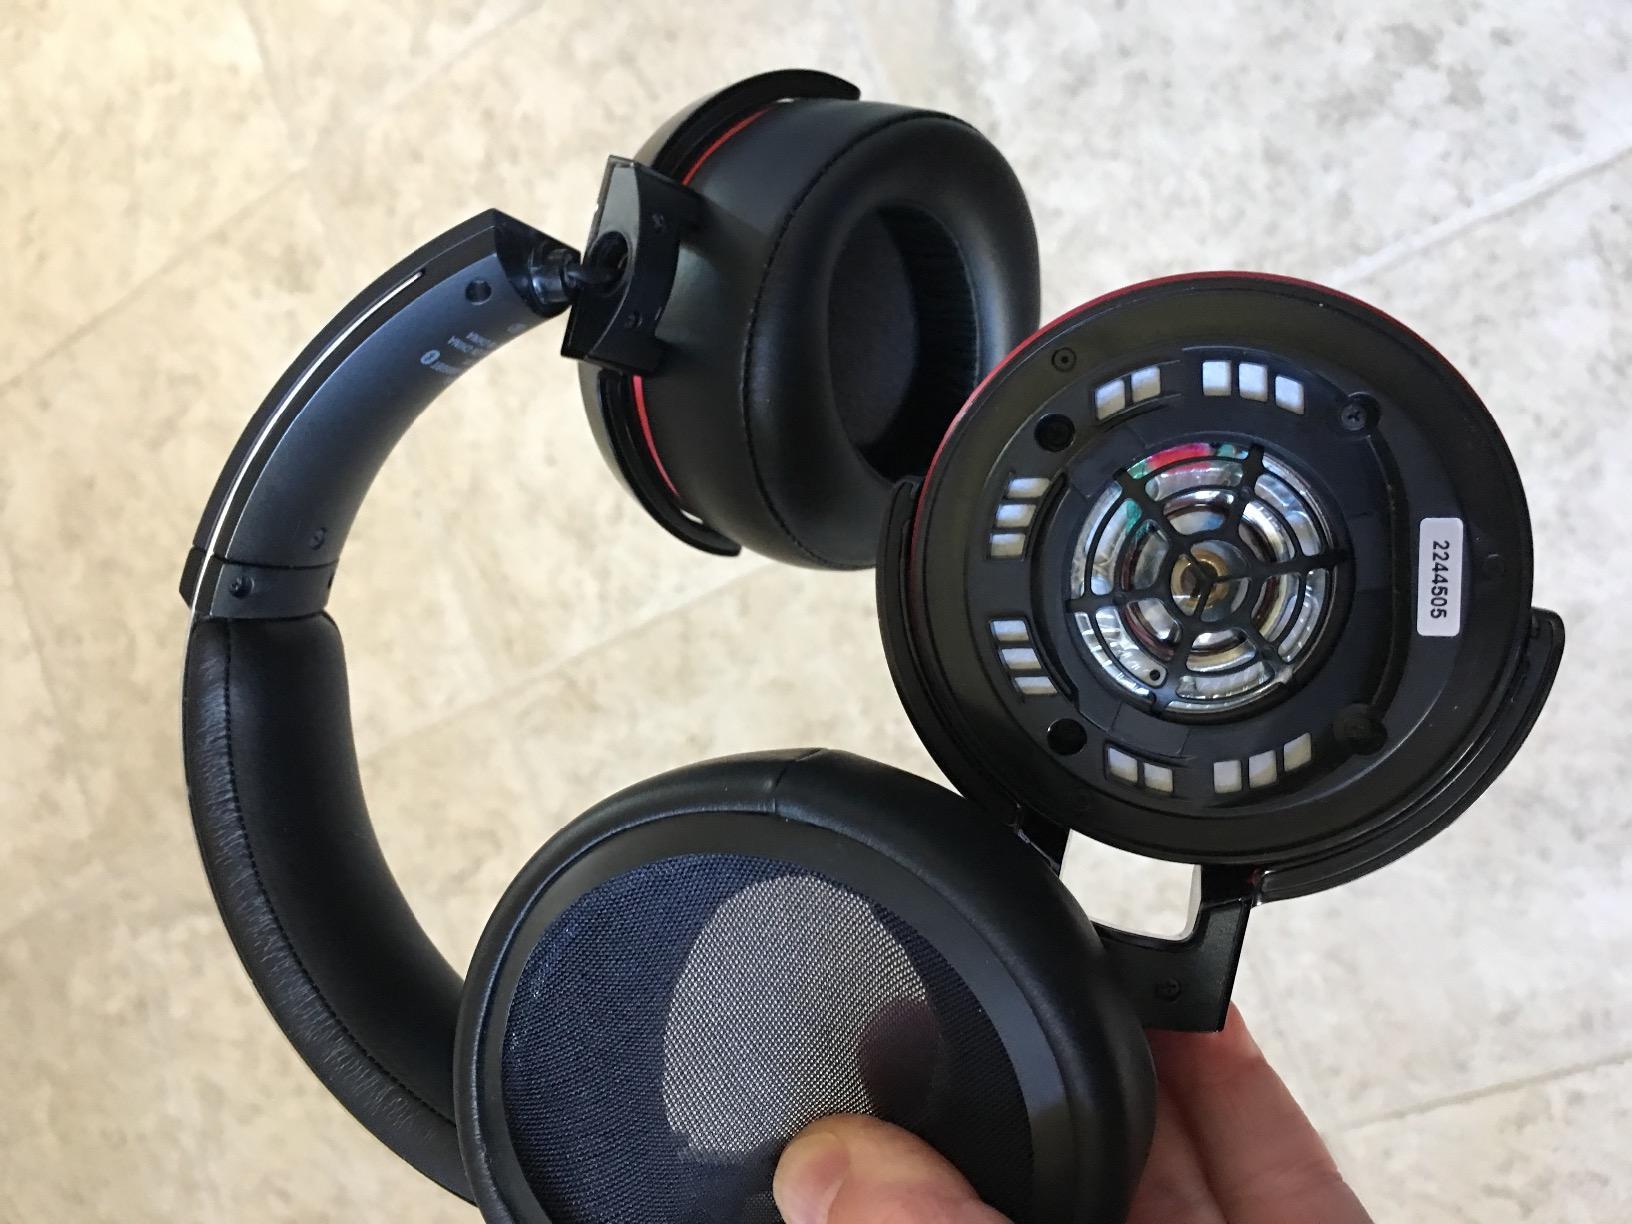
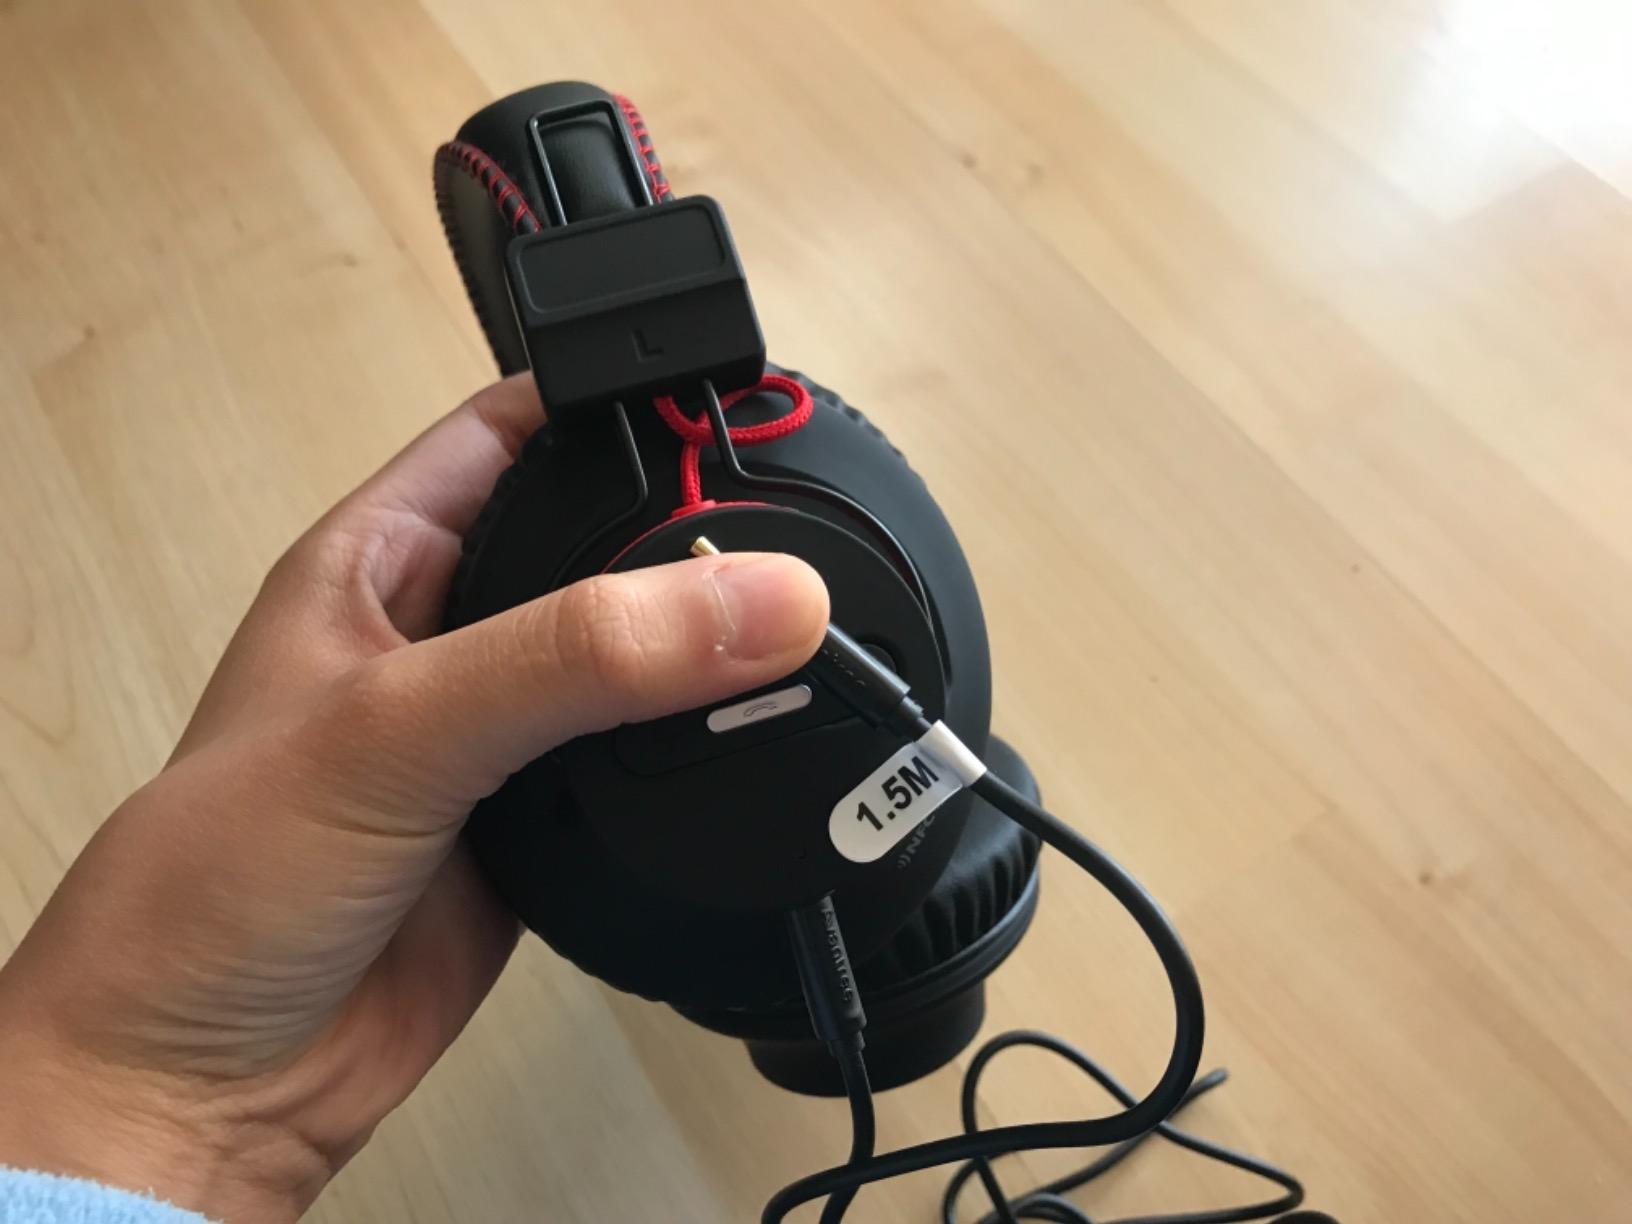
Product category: headphones
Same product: no